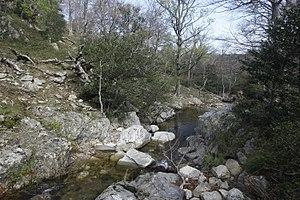
La rivière Massane dans les Pyrénées Orientales
La réserve naturelle nationale de la forêt de la Massane est une réserve naturelle nationale située en Occitanie. Créé en 1973, elle occupe une superficie d'environ 336 ha essentiellement forestière. C'est une des rares forêts anciennes en France, souvent présentée comme un exemple de ce que pourrait être une forêt primaire de la montagne pyrénéenne.